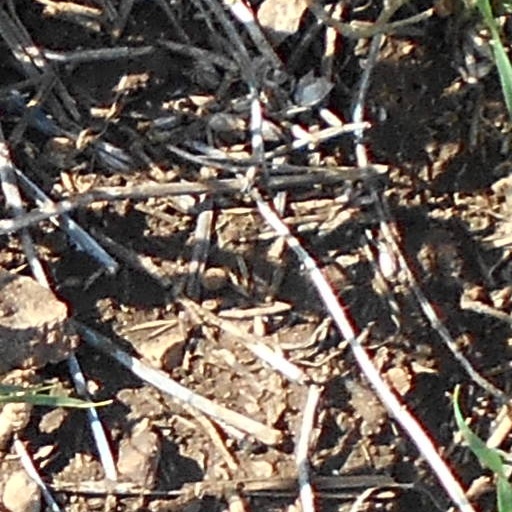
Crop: wheat